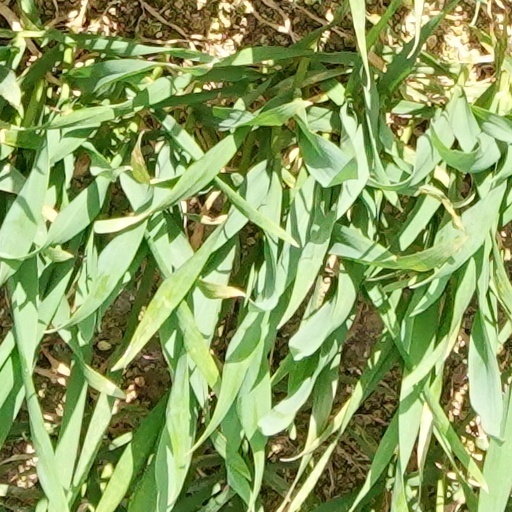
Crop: wheat